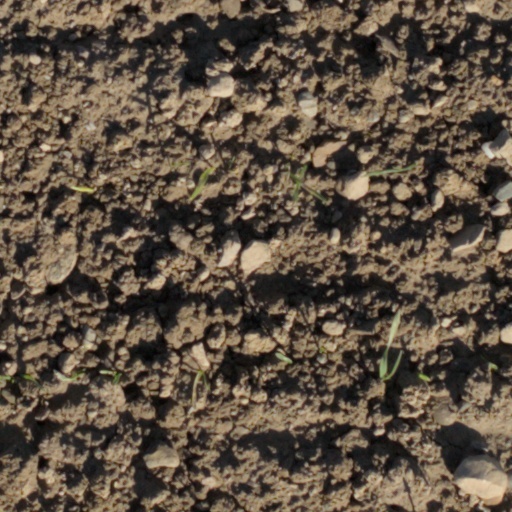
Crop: wheat